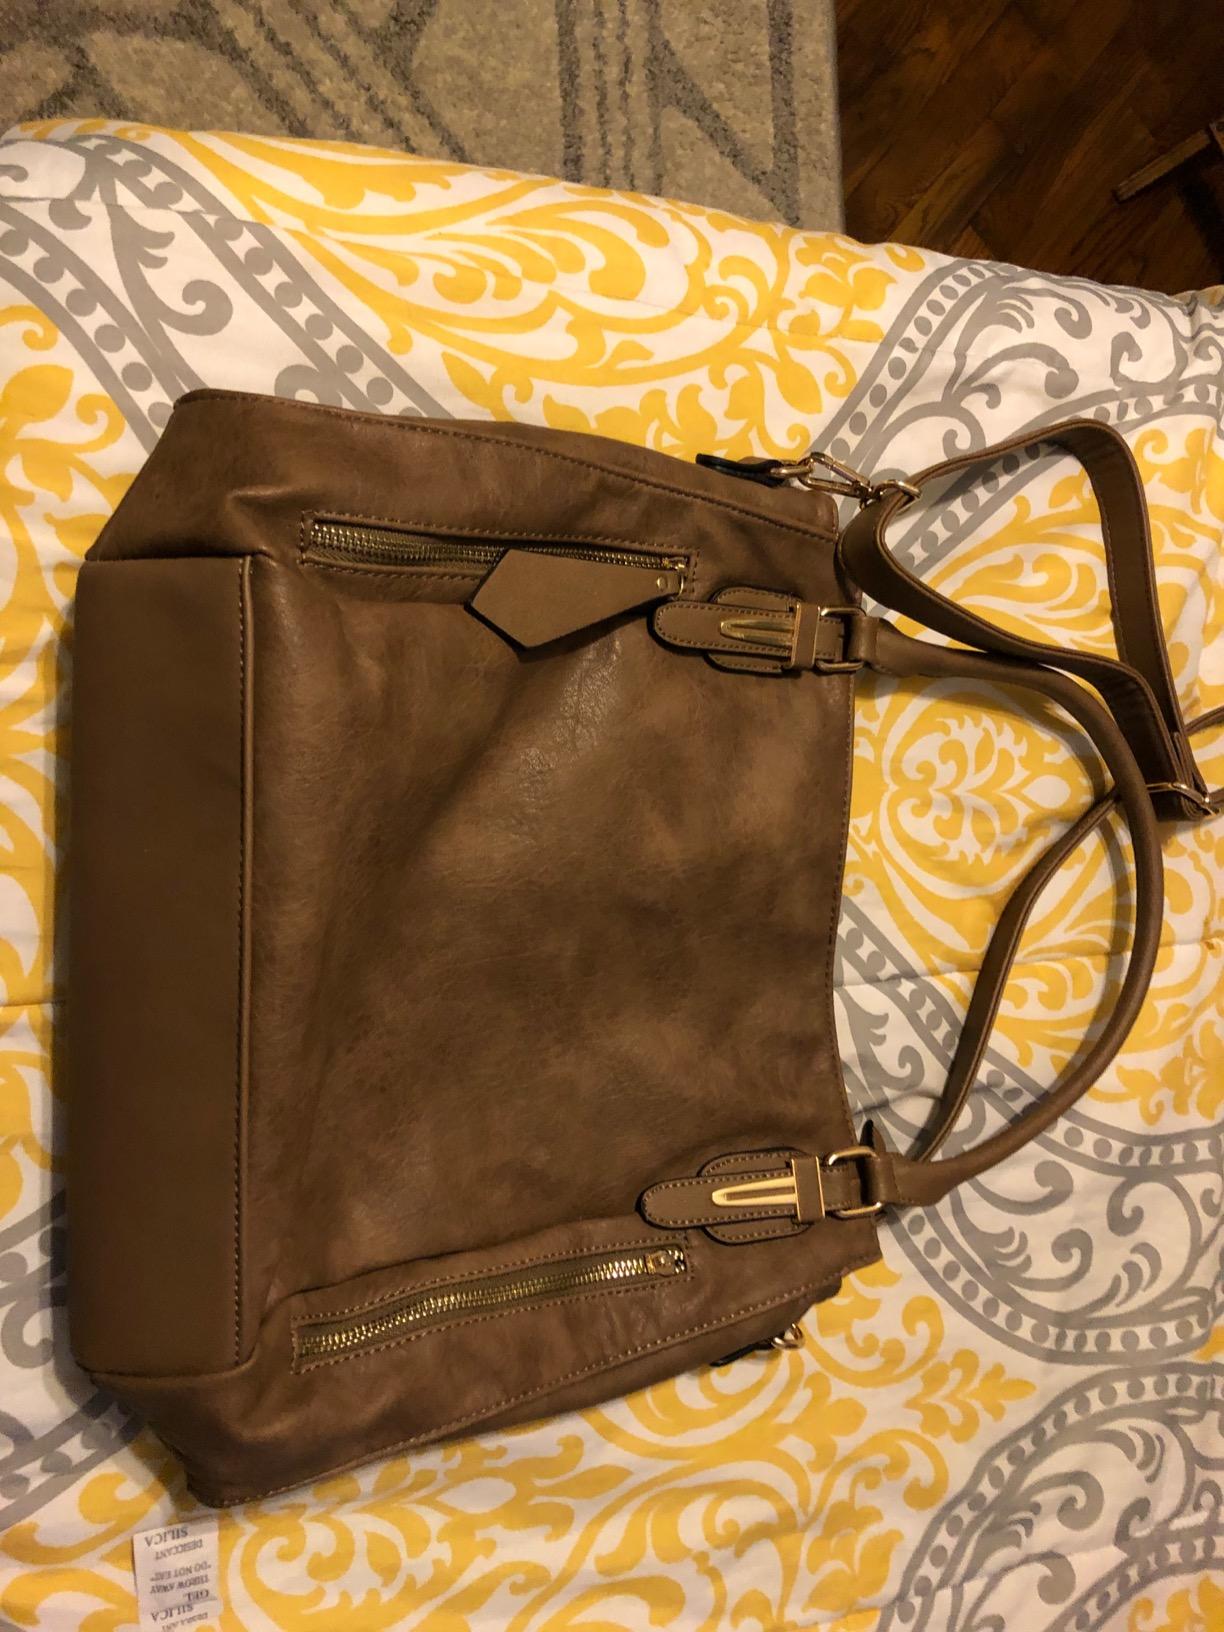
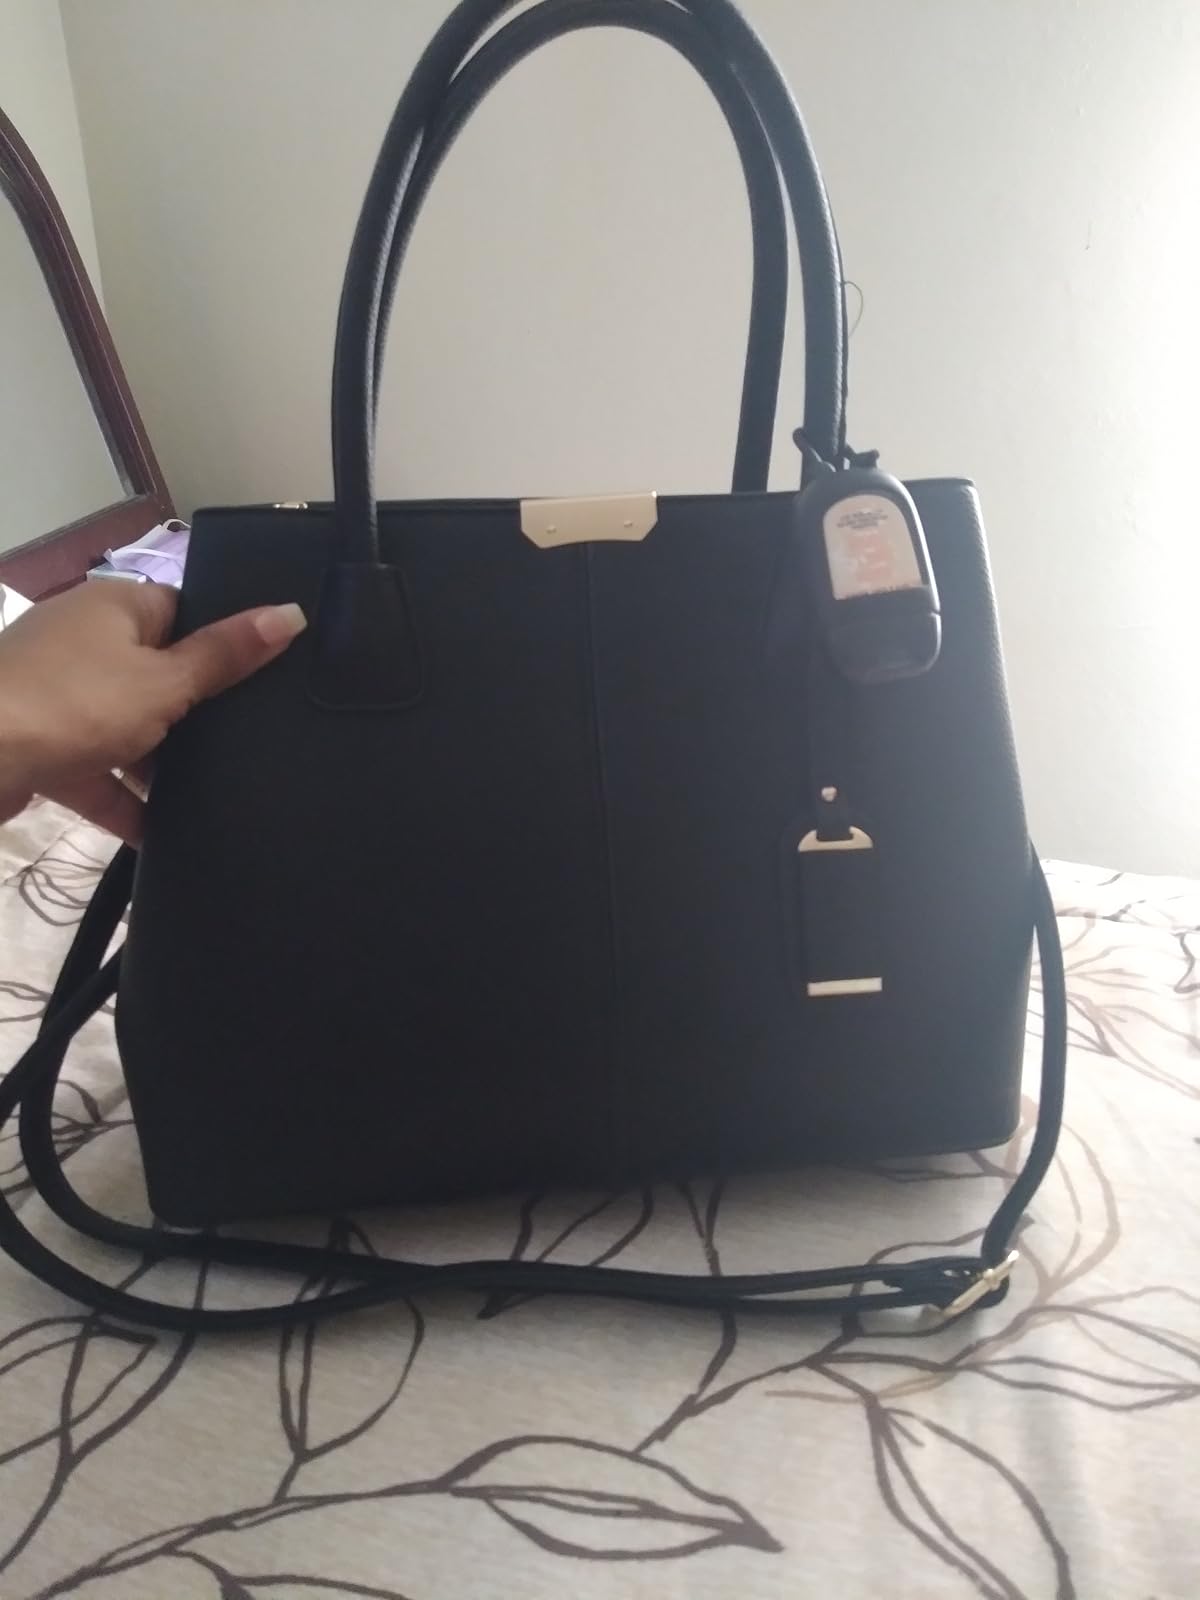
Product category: accessories_handbag
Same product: no